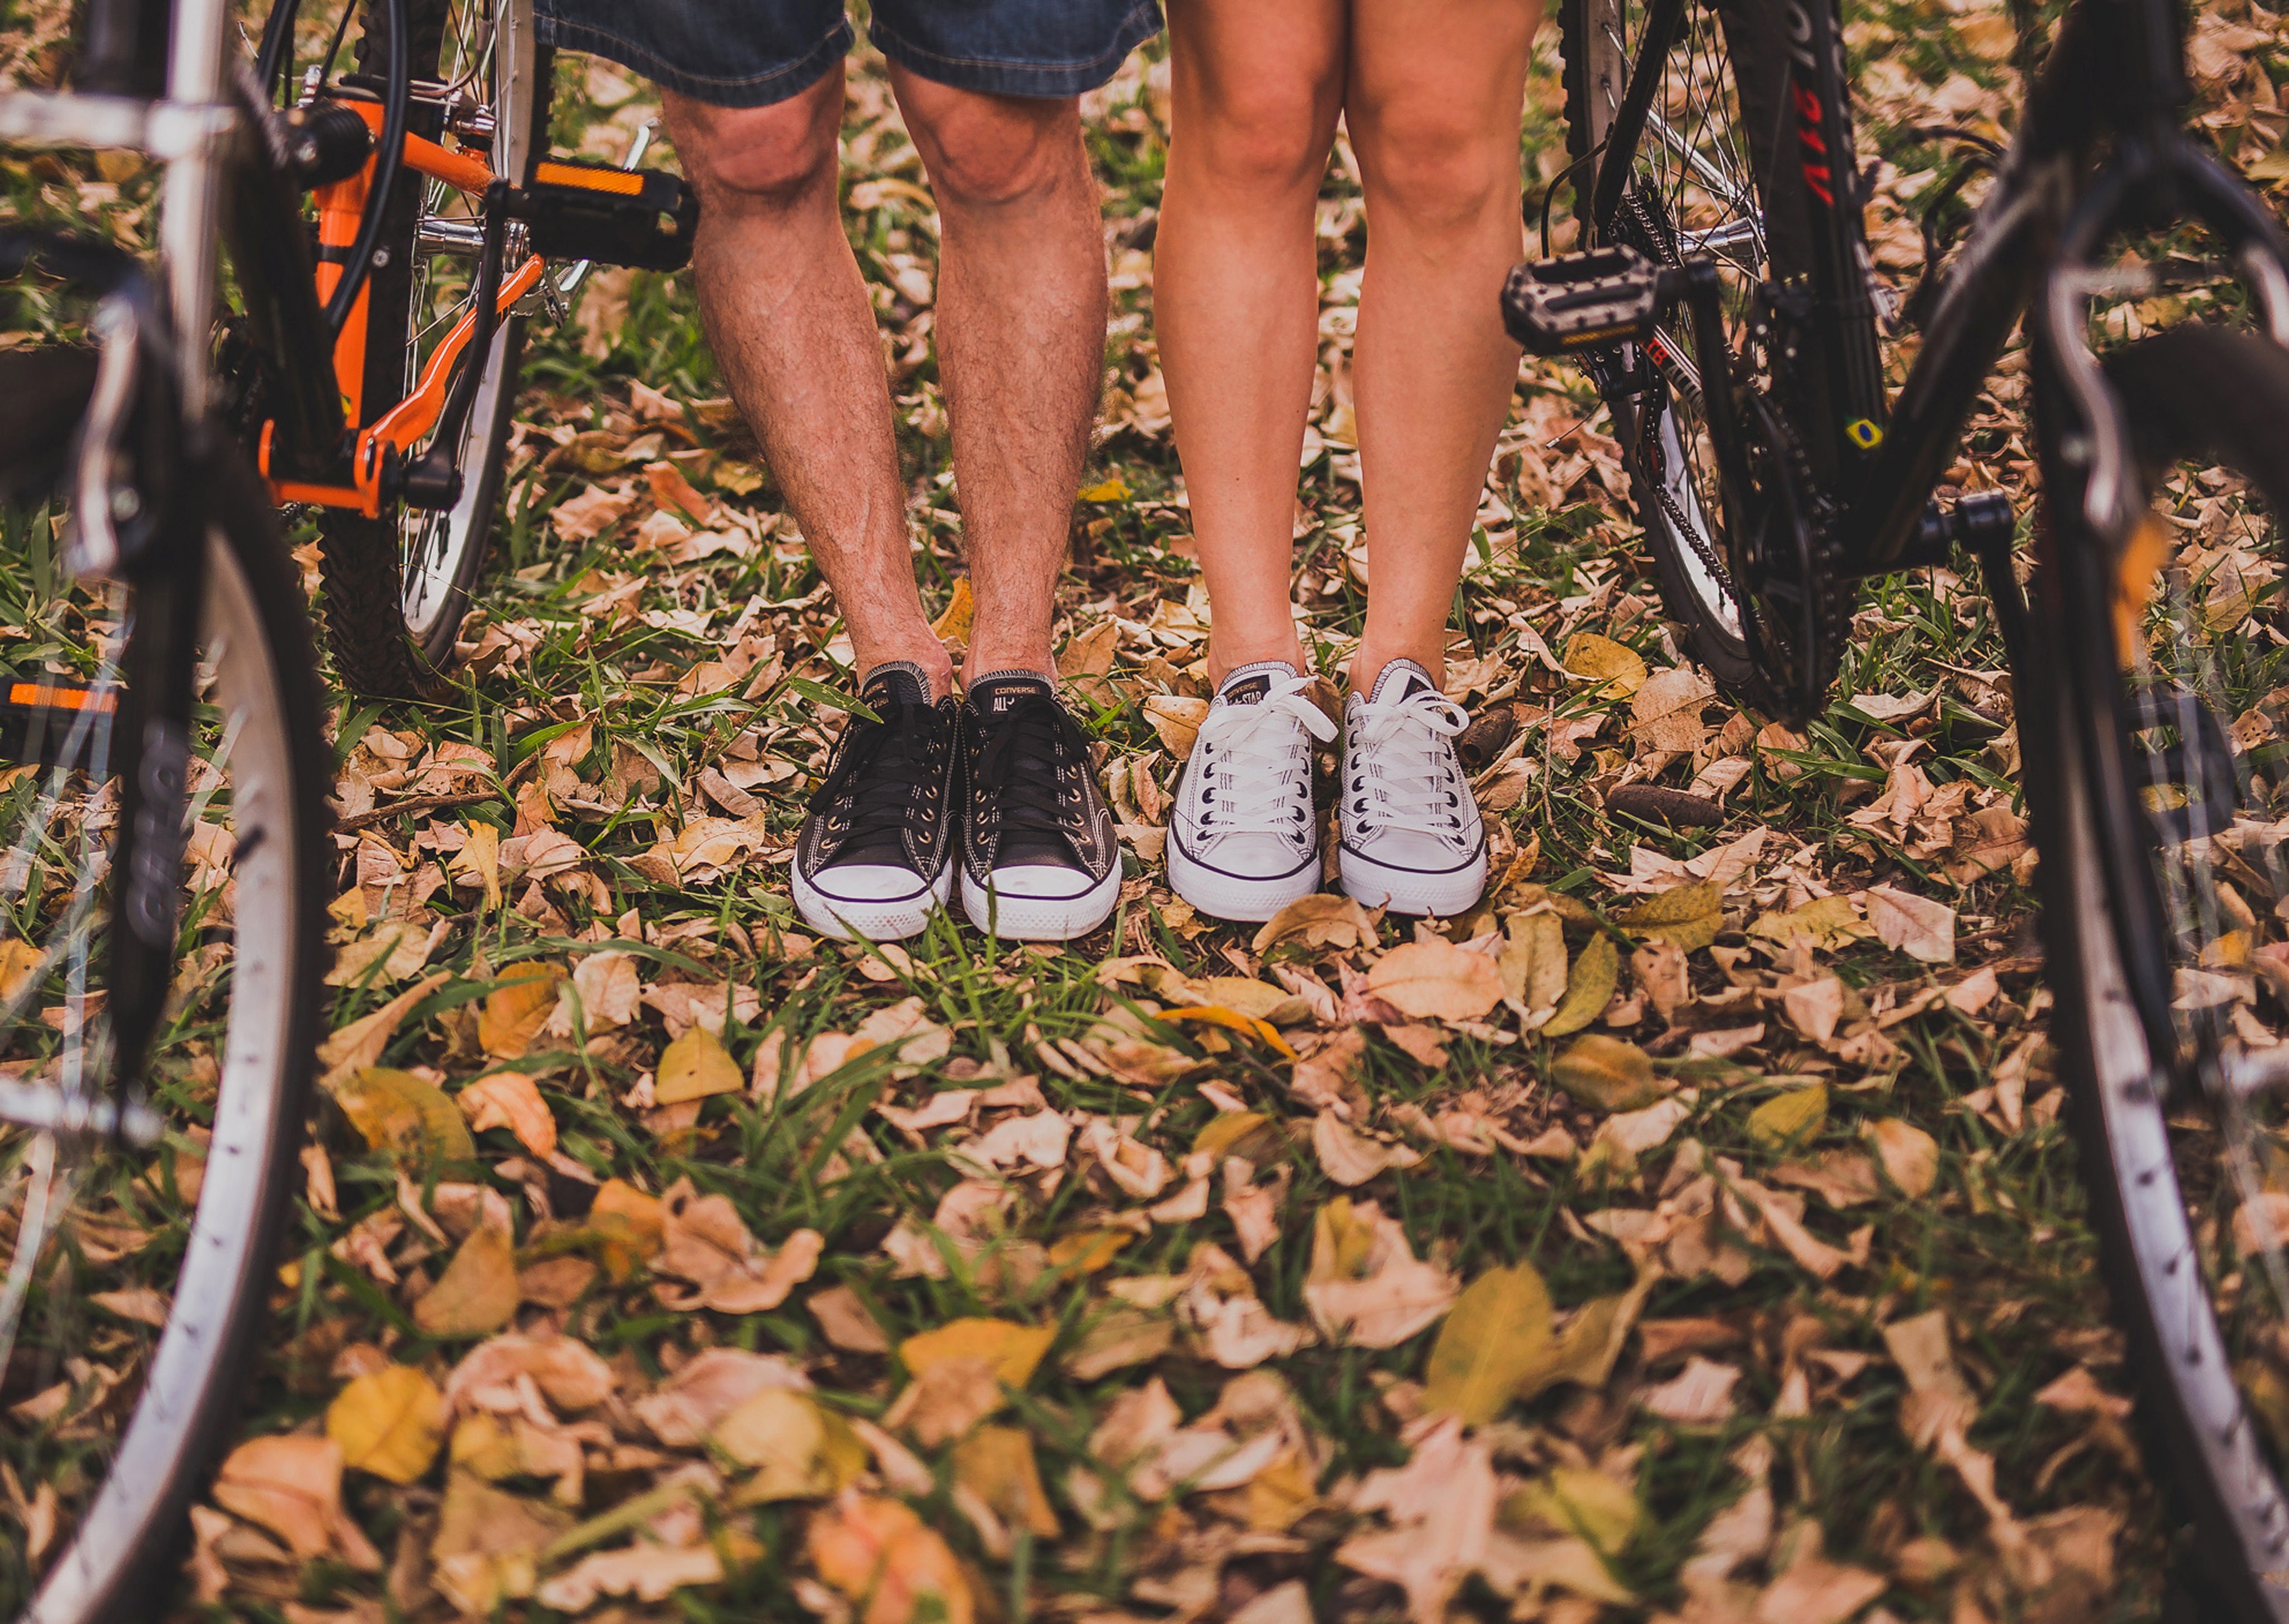
fall, feet, spring, autumn, season, leaves, legs